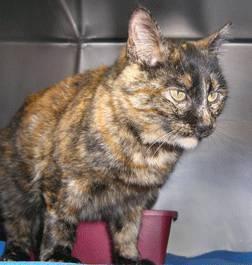
cat